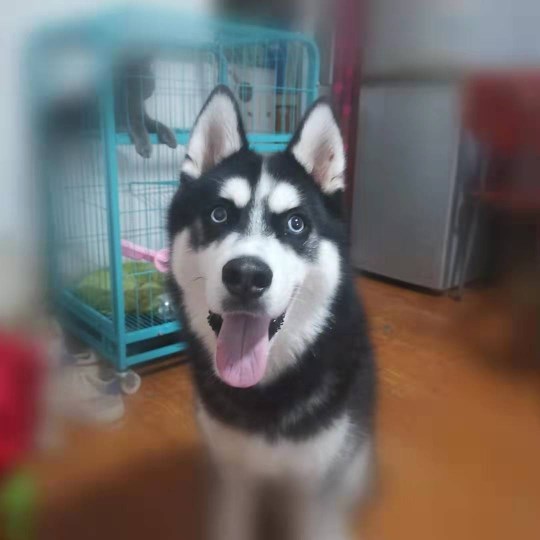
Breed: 1160-n000003-Siberian_husky